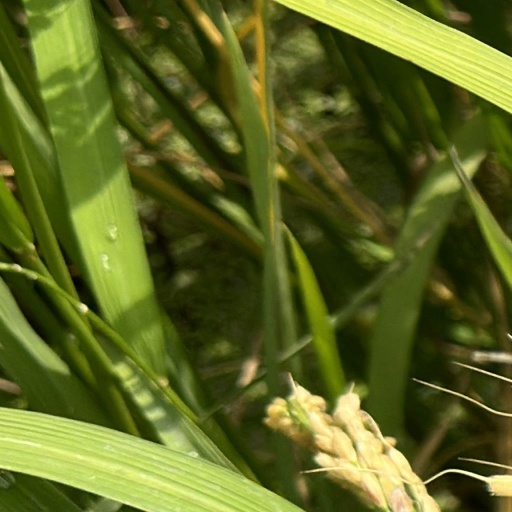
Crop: rice